Elle (Spanish pronoun)

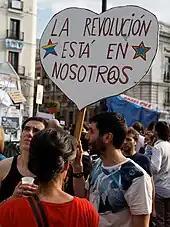
Protester with a banner using the @ symbol in one of the demonstrations of the 15-M in Puerta del Sol, Madrid, Spain. The sign reads, in English, "The revolution is inside of us," with (us) neutralized as .

Over the last few years, the heightened visibility of individuals with diverse genders and the emergence of new forms of communication, such as websites, blogs, and social networks, allowed for new digital forms of expression and language. The adoption of the at symbol (@) to replace the endings "" or "" in Spanish, which generally denote grammatical gender, was among the first examples of the development of gender neutral usage of pronouns. The at symbol, due to its shape resembling a combination of the letters "" and "" and its wide availability on keyboards, became one of the first mechanisms of gender neutrality in language. However, its usage is limited to writing. Along with the at symbol, the letter "" has also been used to replace the gendered "" or "". Thus, pronouns like and were created. However, neither pronouns can be pronounced as they are written. This has additionally created difficulties for visually impaired individuals who use electronic communication systems (which do not recognize these words) and individuals with learning disabilities such as dyslexia.